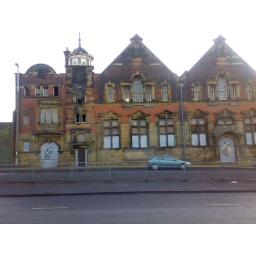
The front of the york road library in richmond hill